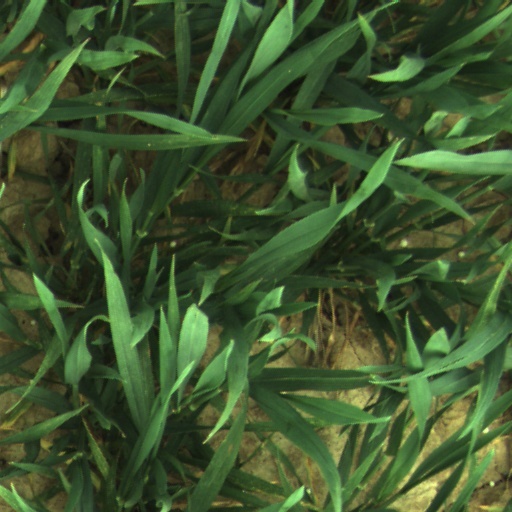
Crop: wheat